Saardom

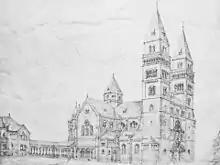
preliminary draft by the architect Wilhelm Hector for the construction of the Saardom from 1906

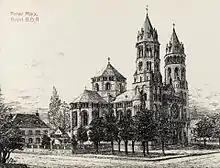
preliminary draft by the architect Peter Marx, 1911

Comparing the Saardom with the largest churches in Saarland, the St Michael's Church in Saarbrücken measures 60 m in the outer length and 34.60 m in the largest outer width. The Saardom and the St Michael's Church are in the length surpassed by the neo-Gothic St Josef´s Church in Saarbrücken-Malstatt with 68 m outer length.